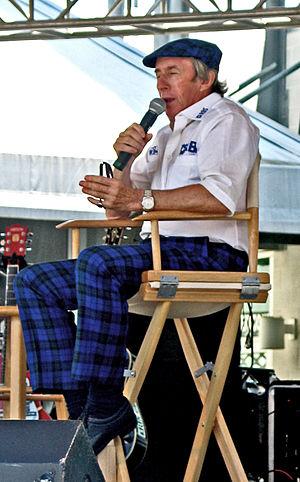
Rolex, fondée en 1905 par Hans Wilsdorf, est une entreprise suisse fabriquant, distribuant et vendant des montres de luxe. Son modèle phare Oyster existe depuis 1926. Avec un chiffre d'affaires de 4,9 milliards CHF en 2015, elle est la première marque mondiale de montres de luxe devant Omega et Breitling.
John Young Stewart, ou Jackie Stewart, né le 11 juin 1939 à Dumbarton, en Écosse, est un pilote automobile de Formule 1, dont la carrière s'étend de 1965 à 1973, et au cours de laquelle il s'adjuge trois titres de champion du monde. Il met un terme à sa carrière à la veille de son 100ᵉ Grand Prix, le 6 octobre 1973 à Watkins Glen alors qu'il a déjà remporté son troisième titre mondial, bouleversé par l'accident mortel de son ami et coéquipier François Cevert qui a lieu le jour même lors des essais. Avec son fils Paul, il fait courir pendant trois saisons, de 1997 à 1999, l'écurie Stewart Grand Prix, qu'il revend ensuite à Ford, qui la fait courir sous l'appellation Jaguar Racing.